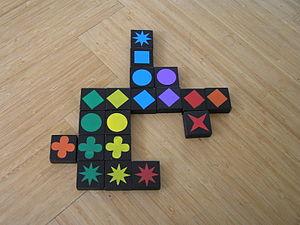
Qwirkle est un jeu de société pour deux à quatre joueurs, qui se joue avec des jetons carrés. Ce jeu de société a été créé par MindWare, celui-ci partage quelques similitudes avec le Rummikub et le Scrabble.